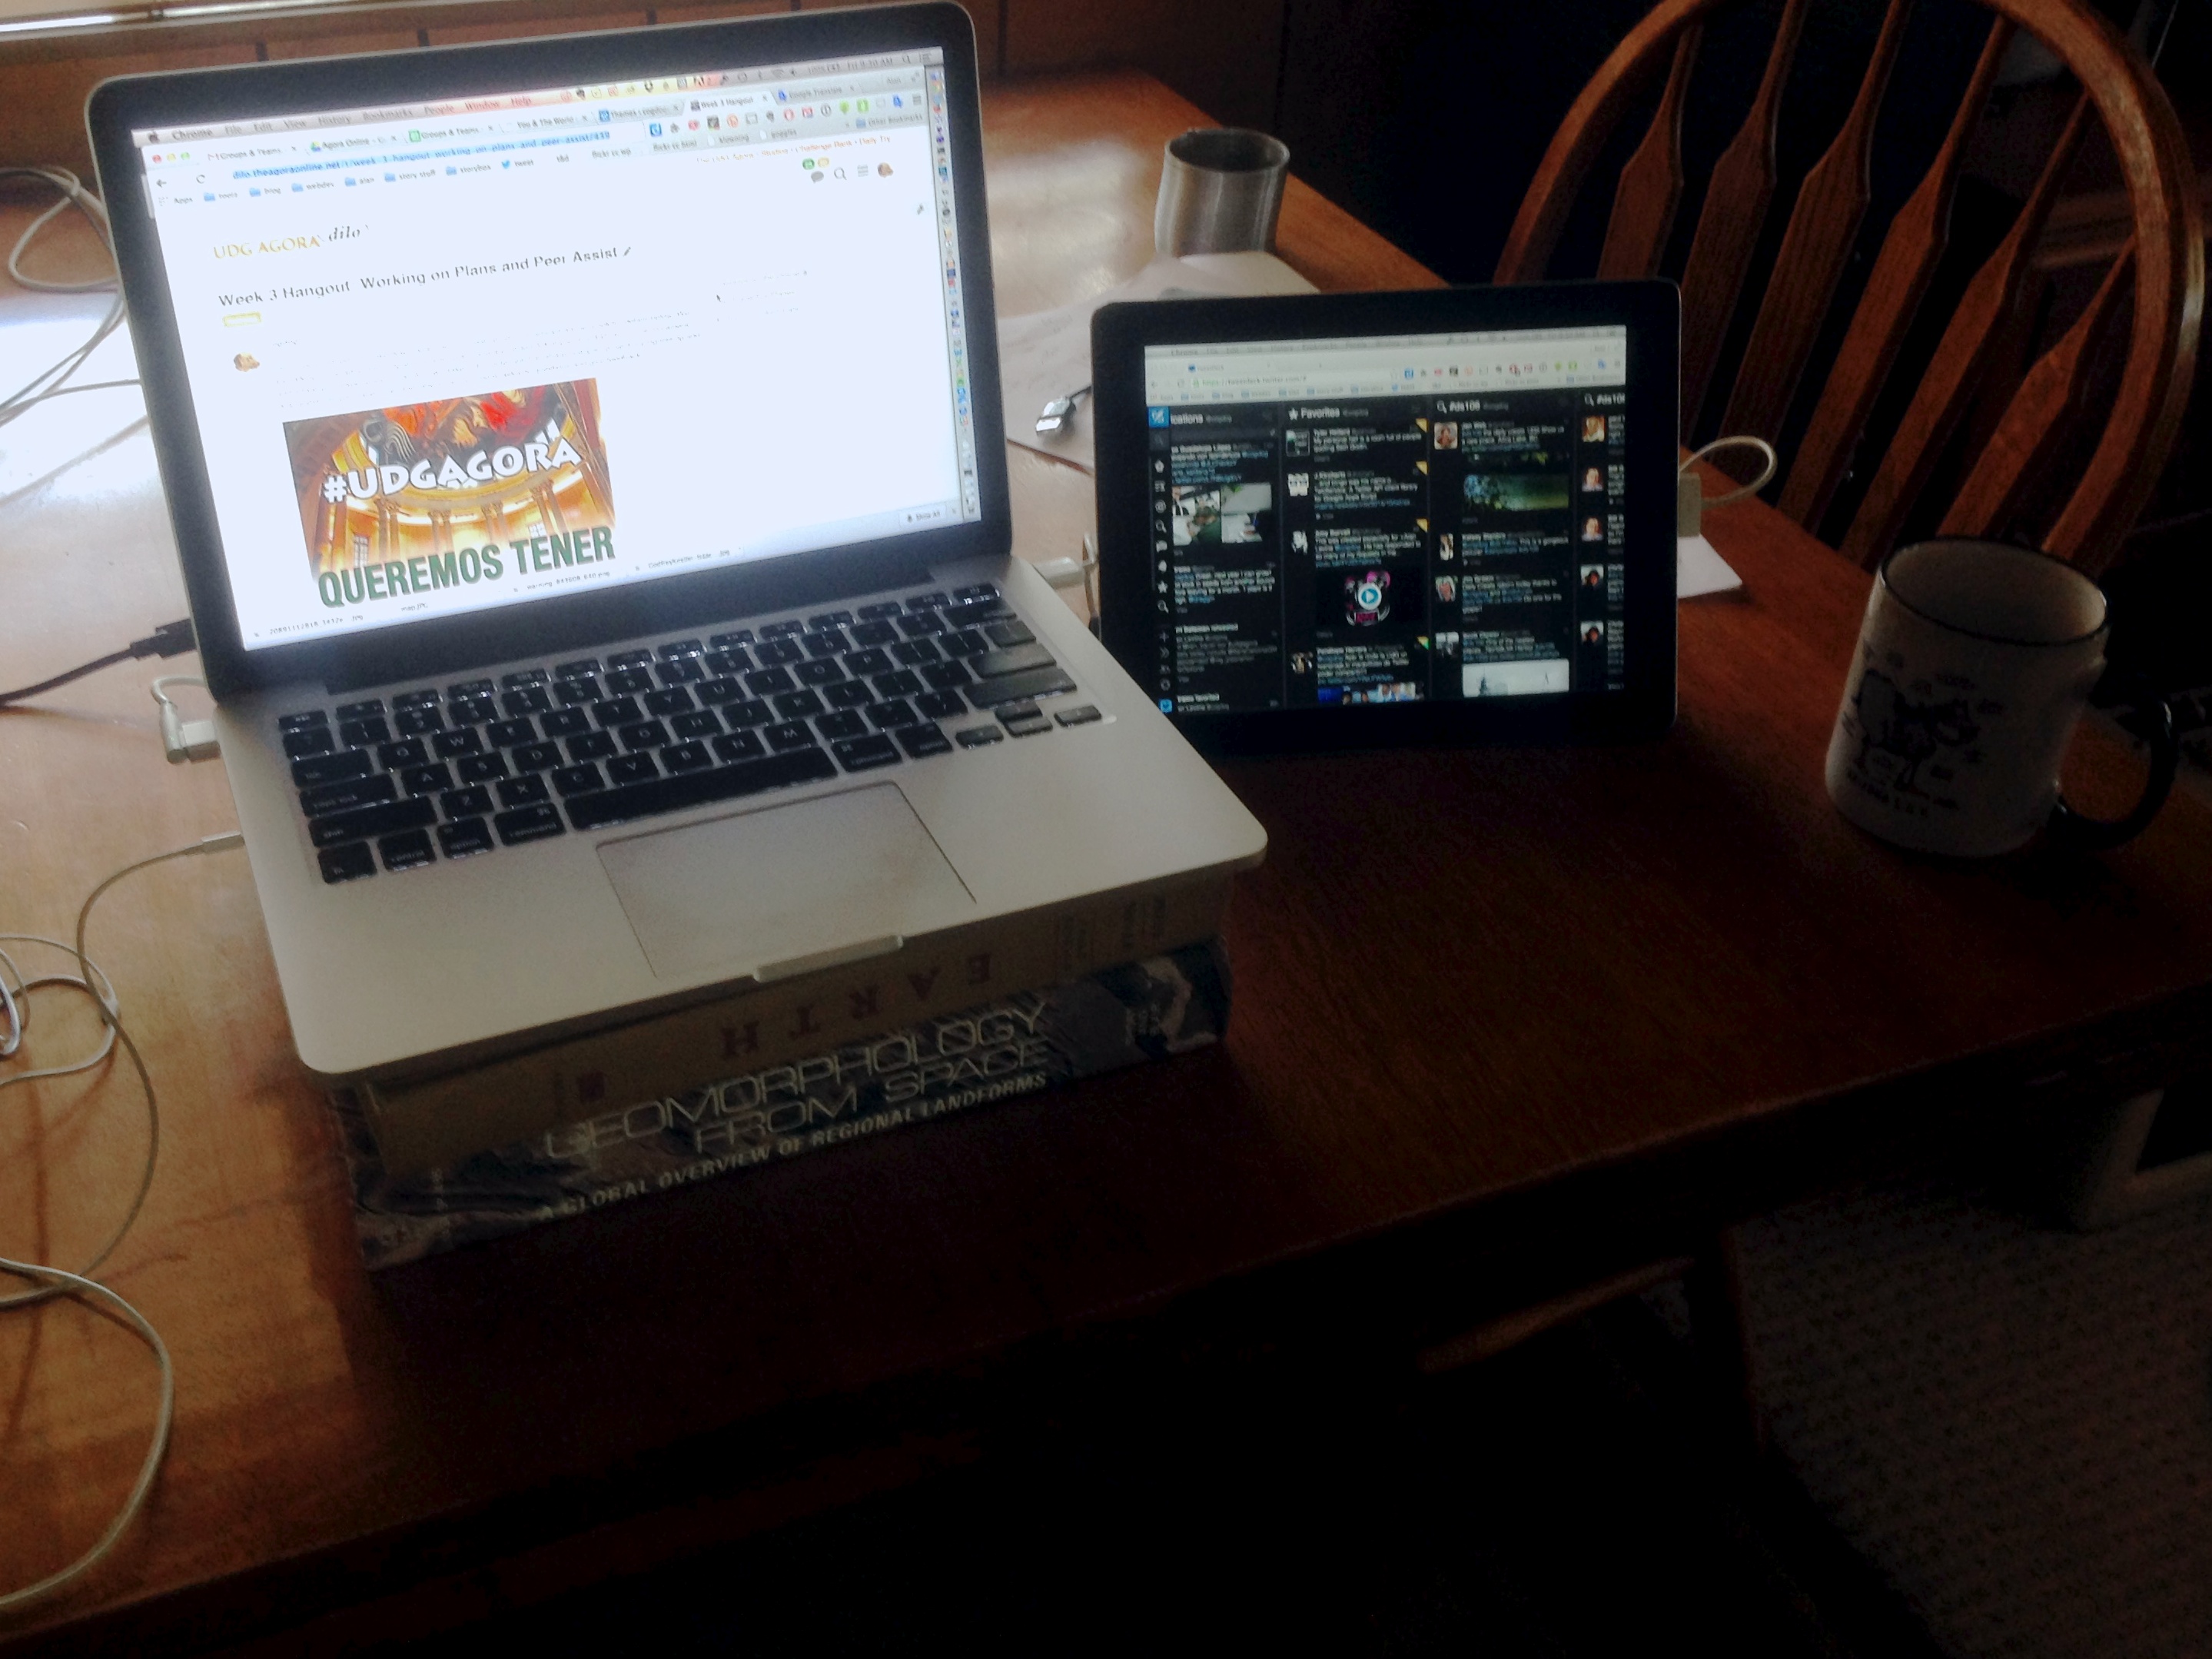
laptop, technology, electronics, multimedia, personal computer, computer hardware, personal computer hardware